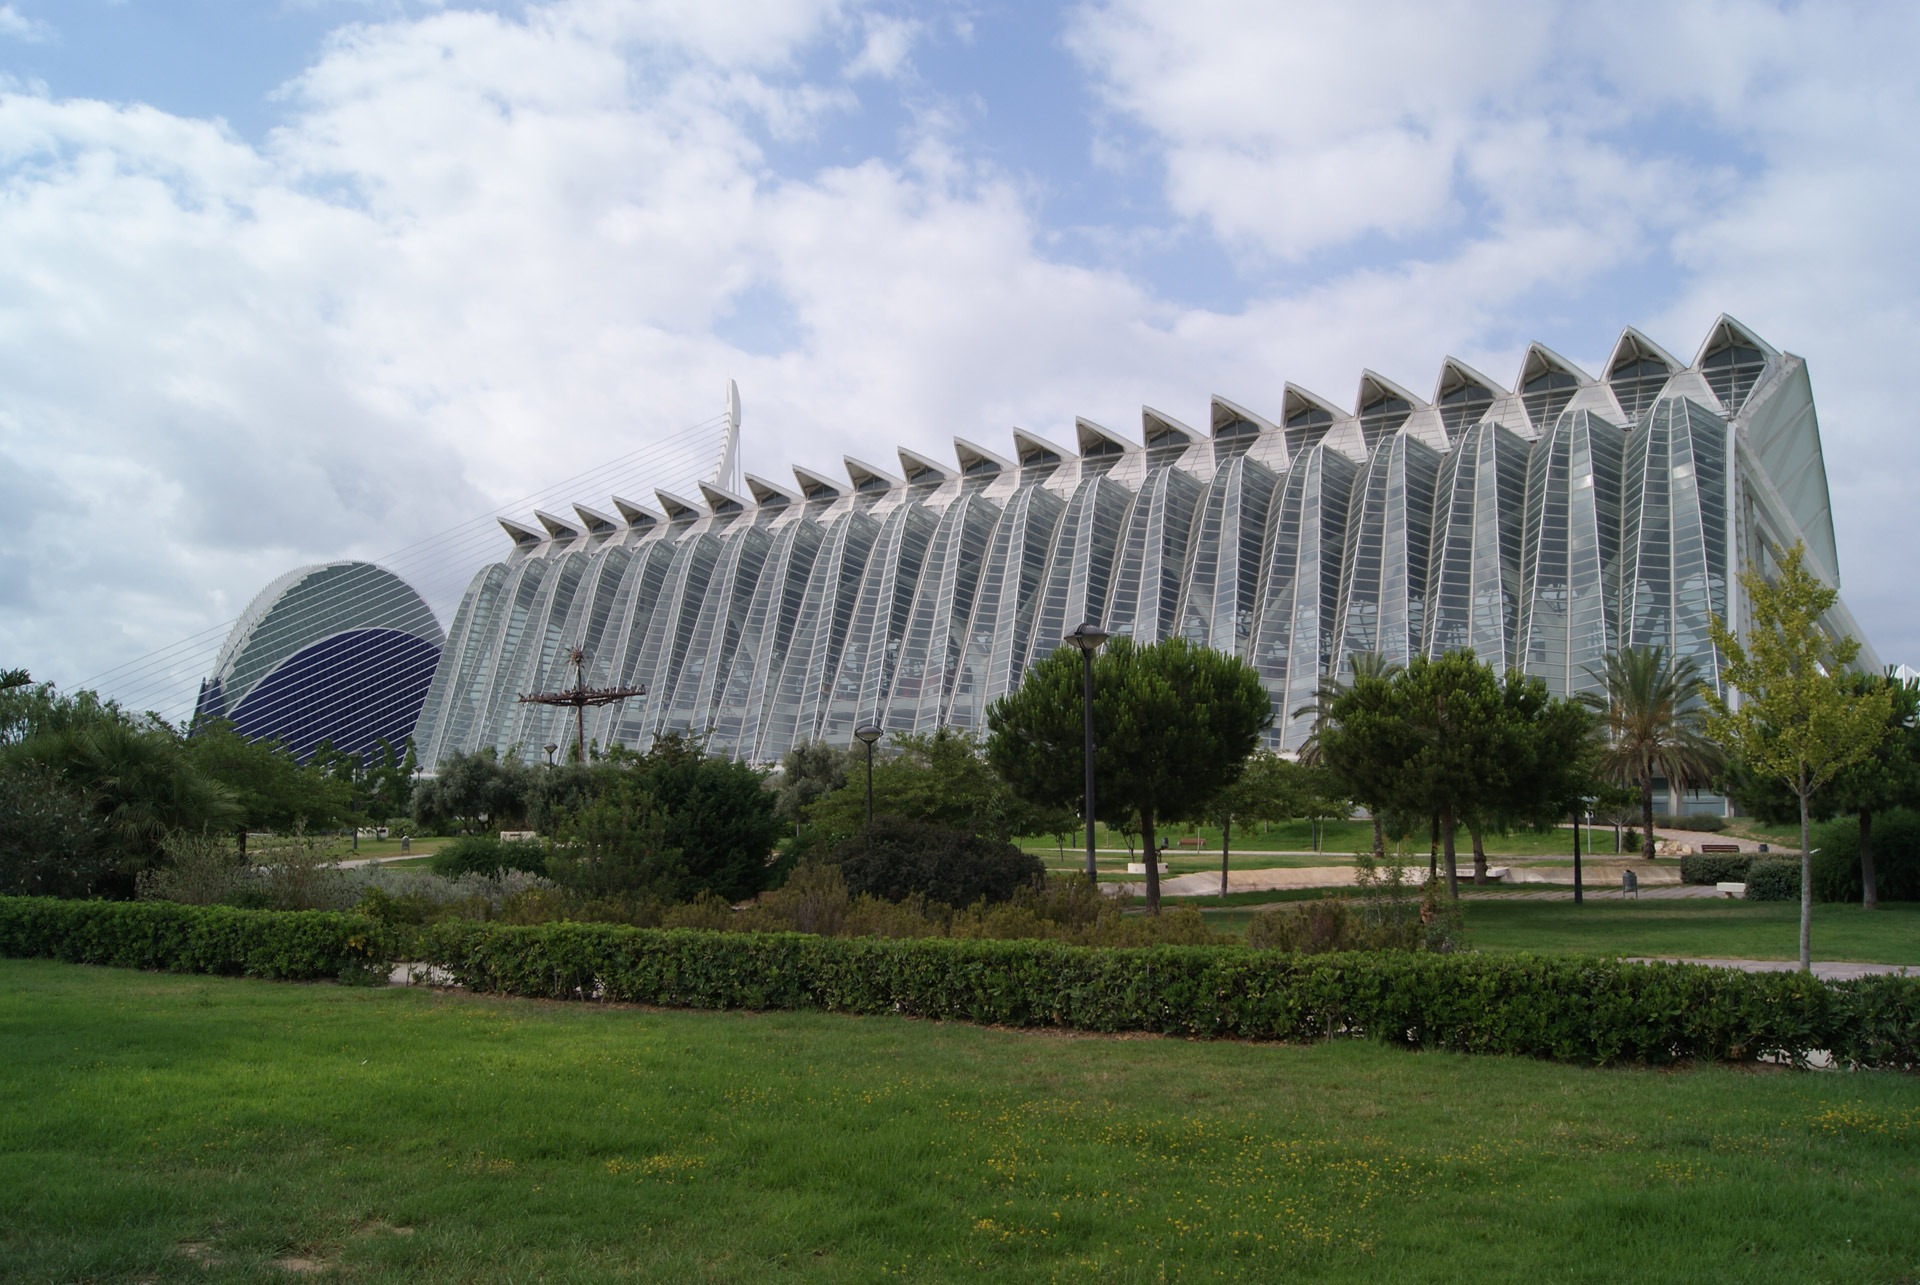
architecture, structure, building, landmark, tourism, stadium, arena, spain, modern building, valencia, city of arts and sciences, sport venue